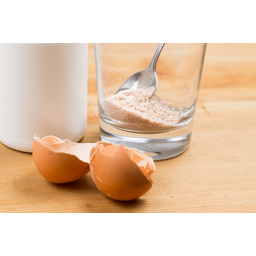
Label: eggshells